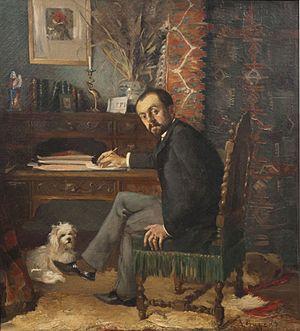
Adolphe Gumery, né le 5 avril 1861 à Paris 7ᵉ et mort dans la même ville le 5 janvier 1943, est un peintre français.